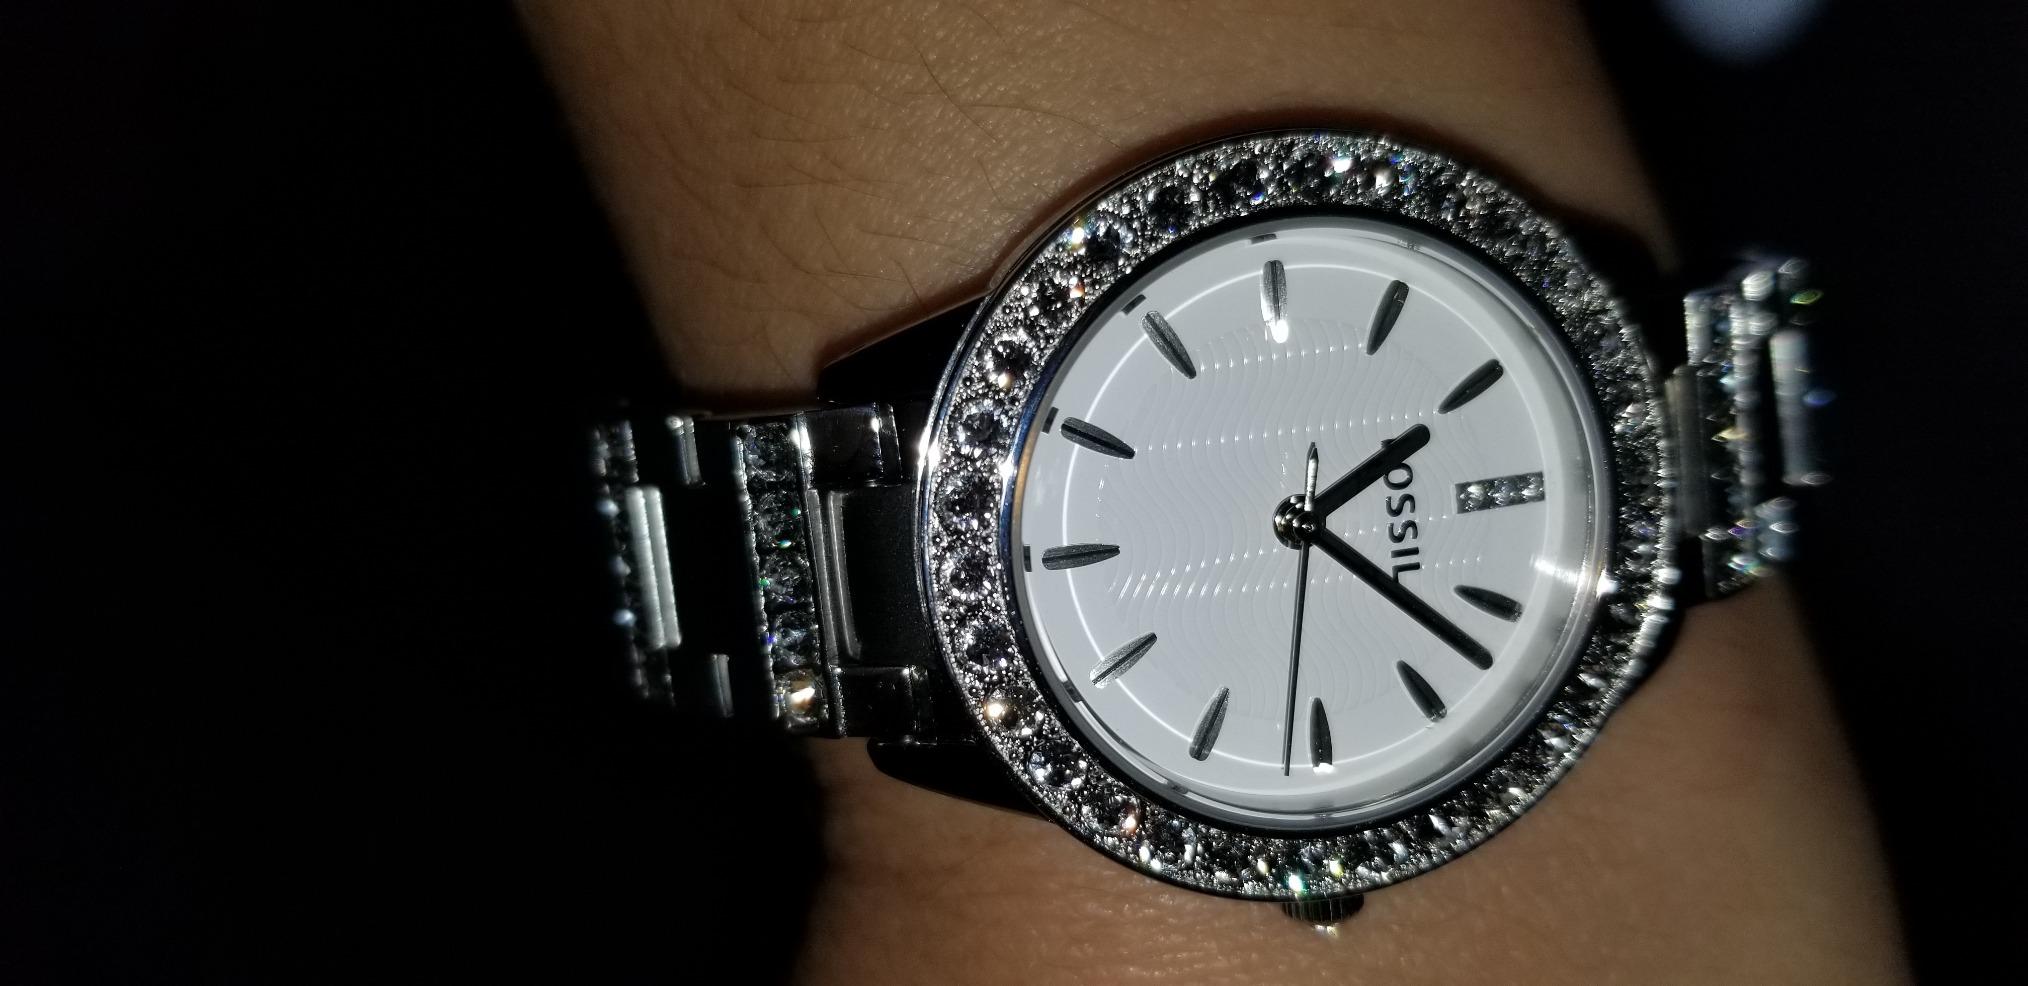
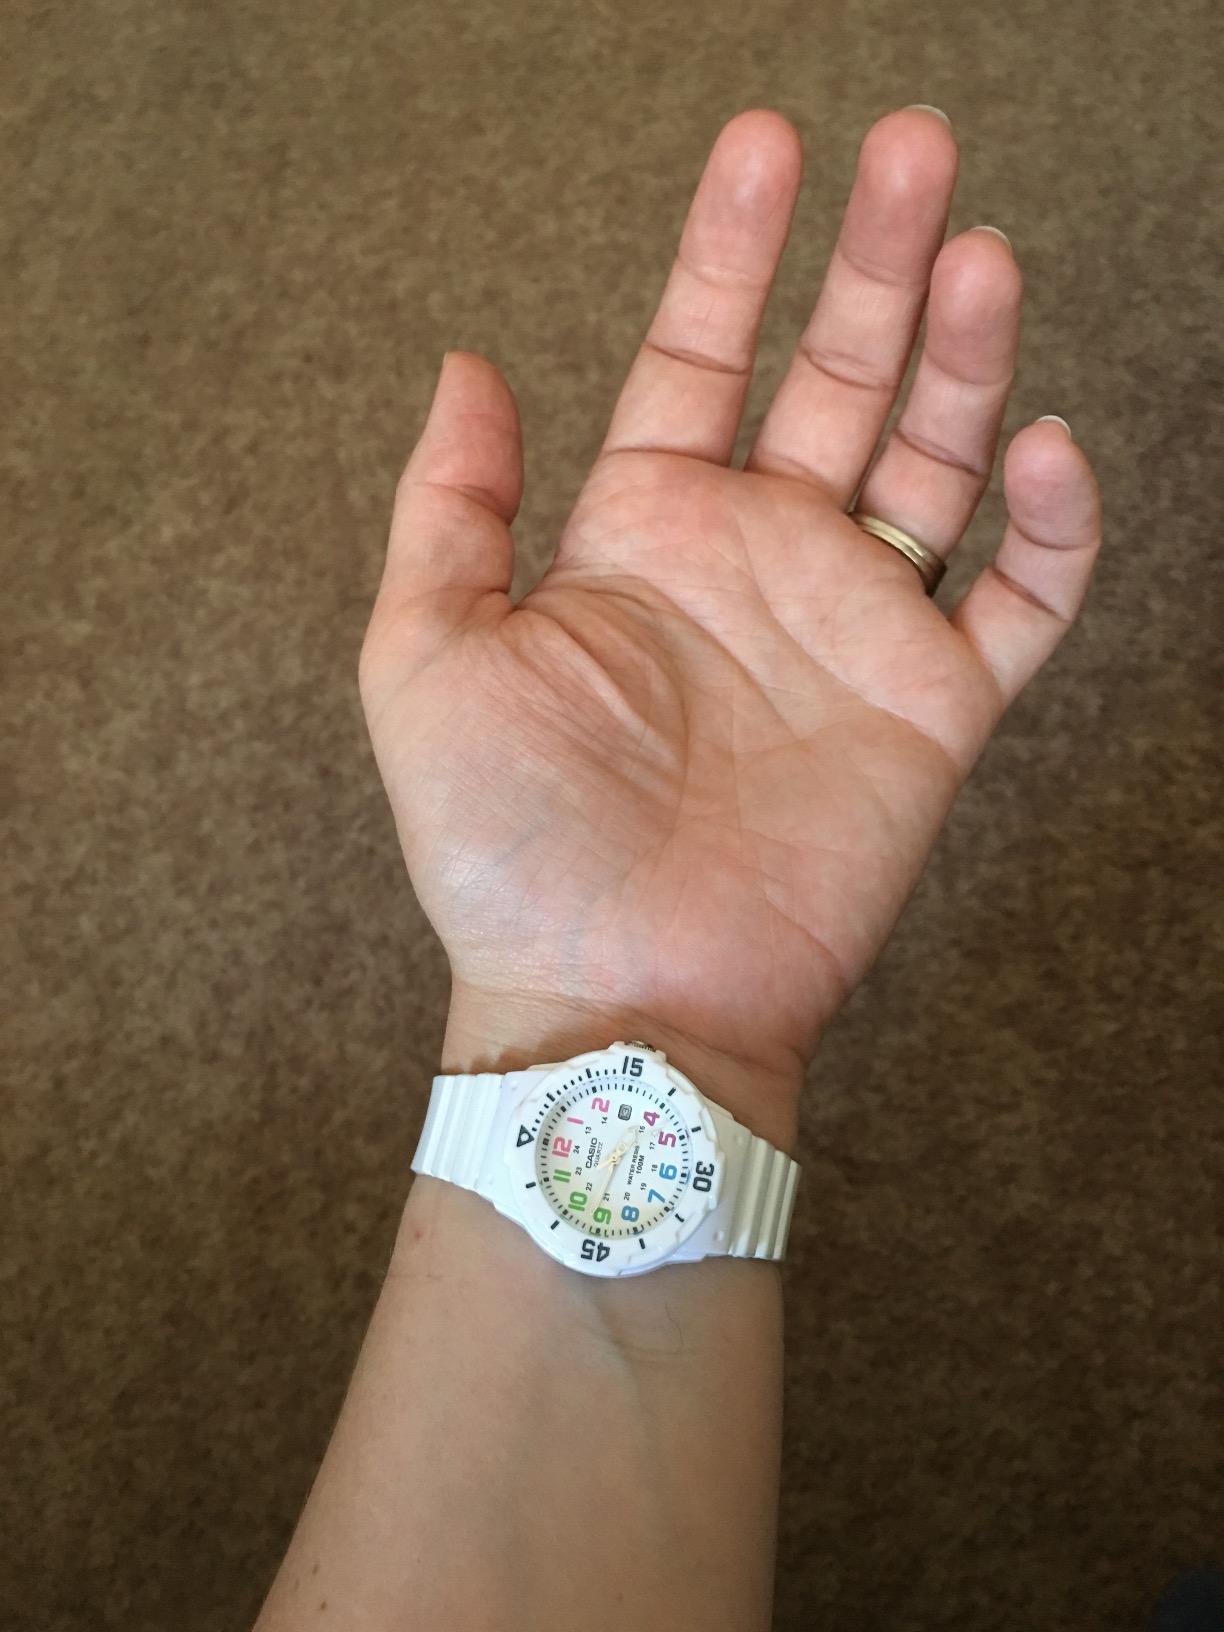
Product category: accessories_watch
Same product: no